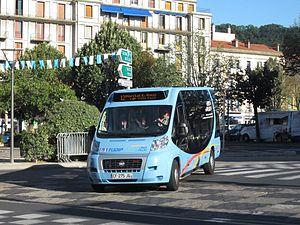
Fiat Ducato de la ligne 12 du réseau TUDIP au Puy-en-Velay, à proximité de la Place Michelet.
Tudip est le réseau urbain de bus qui dessert Le Puy-en-Velay et son agglomération.